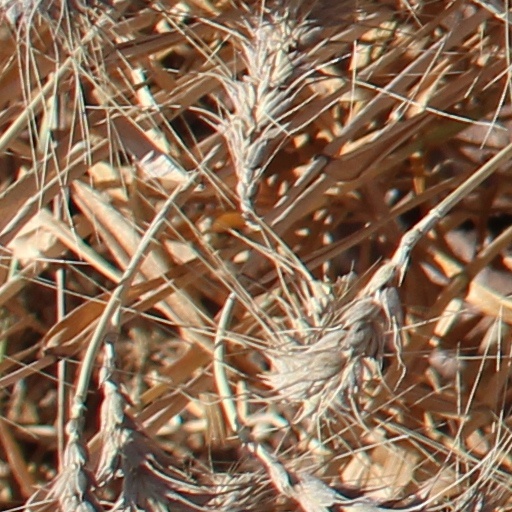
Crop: wheat